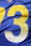
Number: 3